Little Nemo: Adventures in Slumberland

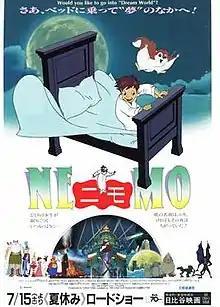
Original Japanese theatrical release poster

Little Nemo: Adventures in Slumberland (released in Japan as simply and credited in some territories as Little Nemo) is a 1989 animated musical fantasy film directed by Masami Hata and William Hurtz. Based on the comic strip "Little Nemo" by Winsor McCay, the film went through a lengthy development process with a number of screenwriters. Ultimately, the screenplay was credited to Chris Columbus and Richard Outten; the storyline and art style differed from the original version. The original soundtrack was penned by the Academy Award-winning Sherman Brothers. The film features the English dub voices of Gabriel Damon, Mickey Rooney, René Auberjonois, Danny Mann, and Bernard Erhard.